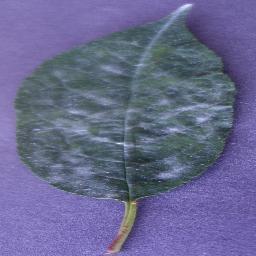
Label: Cherry___Powdery_mildew